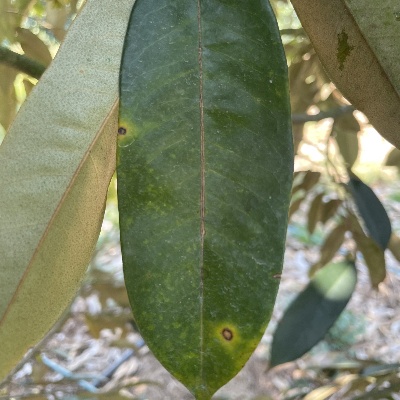
Label: Leaf_Phomopsis